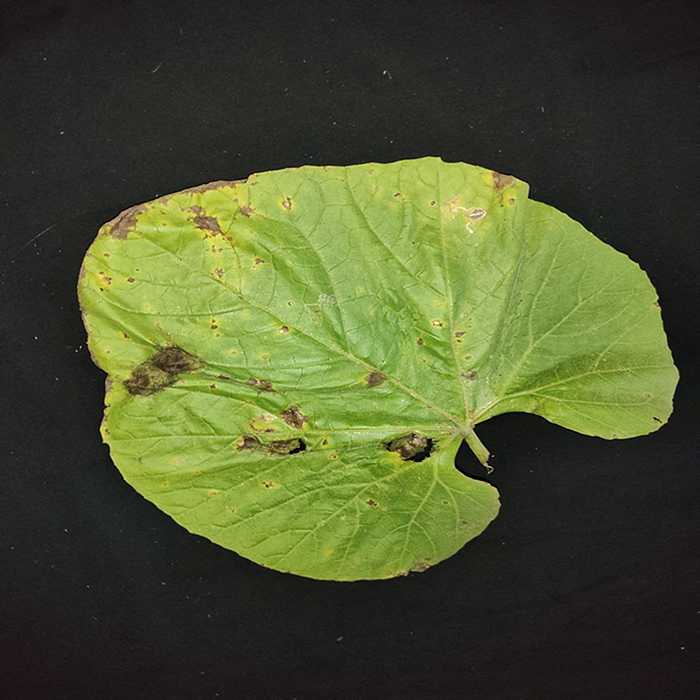
Plant: Bottle gourd
Label: Downey mildew